Fyodor Eduardovich Keller

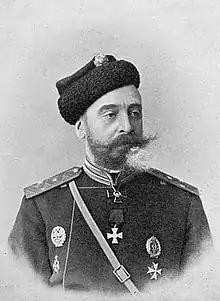
General Keller

Theodor Eduard Graf von Keller (Fyodor Eduardovich Keller; 15 August 1850 – 31 July 1904), better known as Fyodor Keller, was a general in the Imperial Russian Army, noted for his role in the Battle of Motien Pass during the Russo-Japanese War.